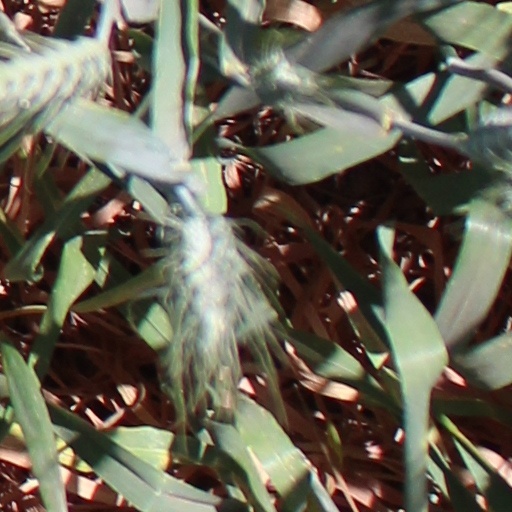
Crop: wheat